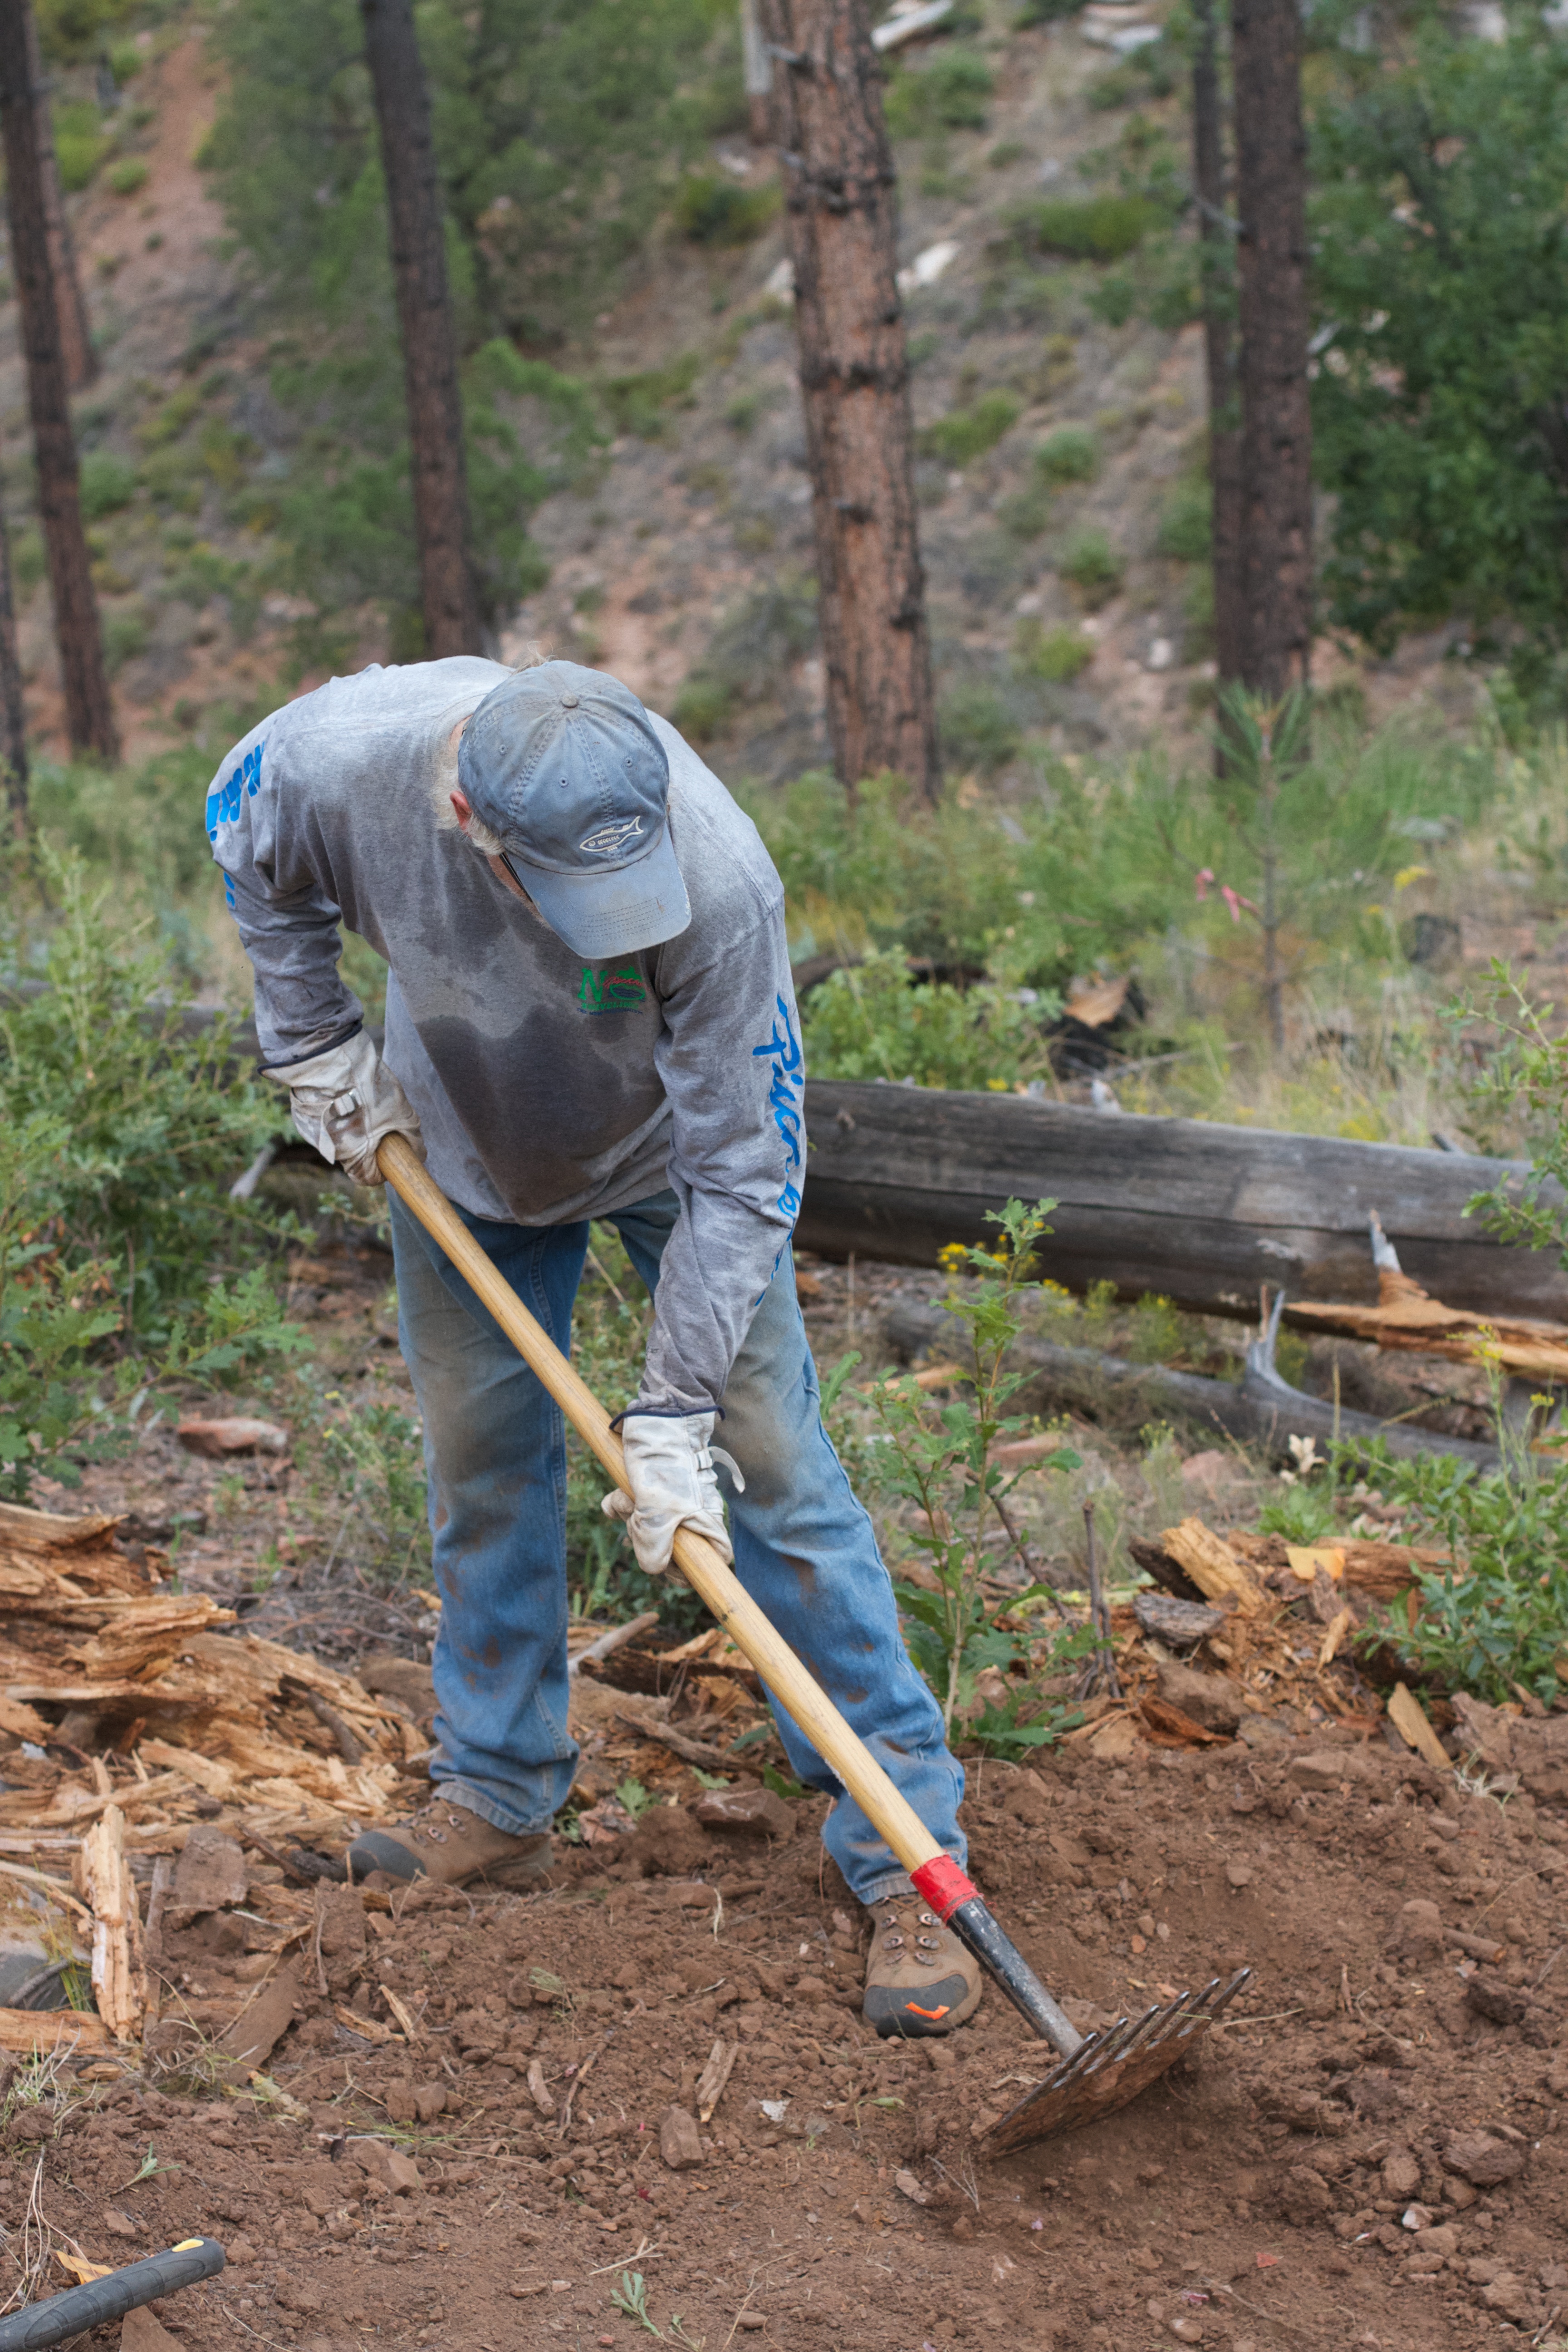
tree, forest, track, soil, agriculture, pstrails